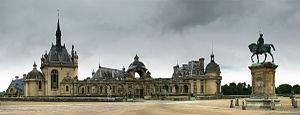
Château de Chantilly, Oise, Picardie, France.
Le château de Chantilly est un château français situé à Chantilly, dans le département de l'Oise, en région des Hauts-de-France, dans la vallée de la Nonette, affluent de l'Oise. À l'exception du « Petit Château », construit au XVIᵉ siècle par Jean Bullant, le château actuel est une reconstruction du XIXᵉ siècle sur des plans de l'architecte Honoré Daumet pour l'avant-dernier fils du roi Louis-Philippe Iᵉʳ, Henri d'Orléans, duc d'Aumale, héritier du domaine, qui y installa ses collections de peintures, de dessins et de livres anciens.